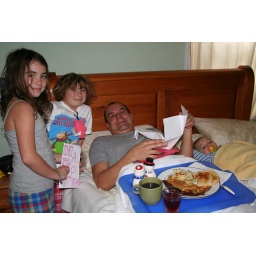
Breakfast in bed for the birthday boy